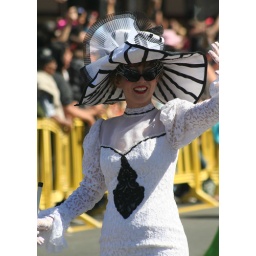
Lady in a fashionable black and white creation. Moomba Parade 2010. Swanston Street / Federation Square. Melbourne. Victoria.